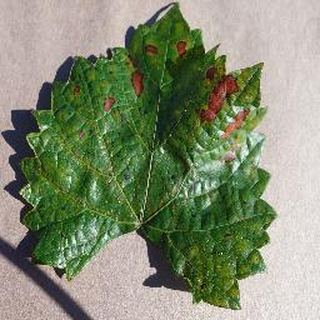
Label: grape_esca_black_measles